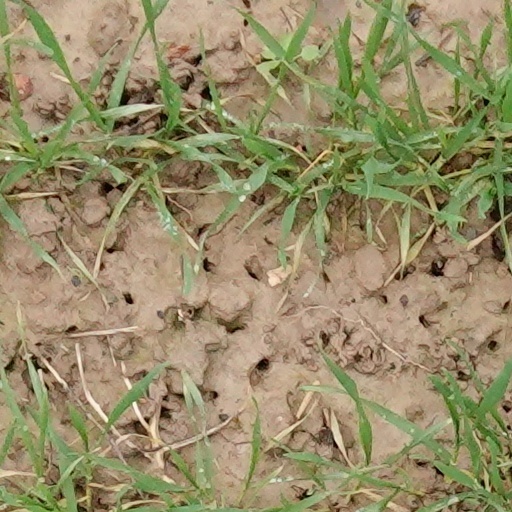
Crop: wheat